Fiat Marengo

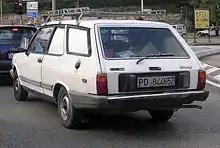
First generation 131 Marengo

The first version was introduced in 1979, and was a three door panel van version of the Fiat 131. Unlike the succeeding models it had unique bodywork, as no other three door estate version of the 131 was marketed. It was actually sold as the "131 Marengo".